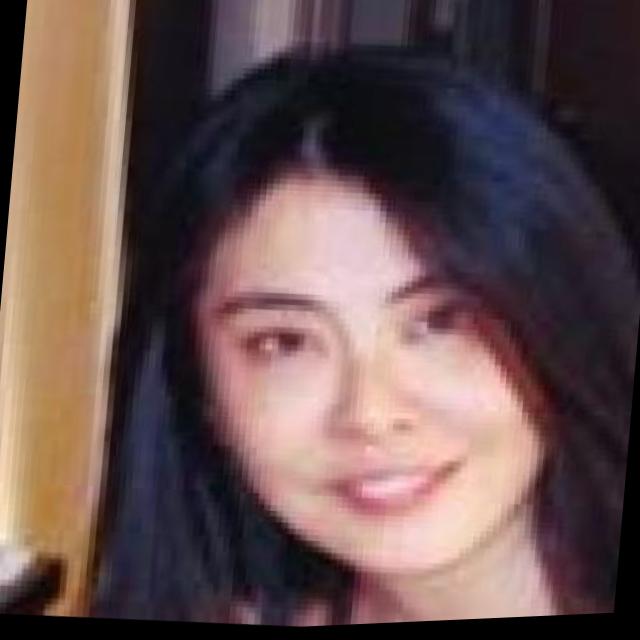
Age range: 45-64